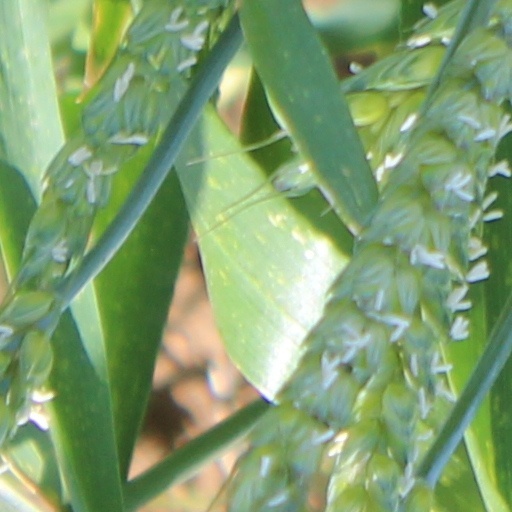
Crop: wheat